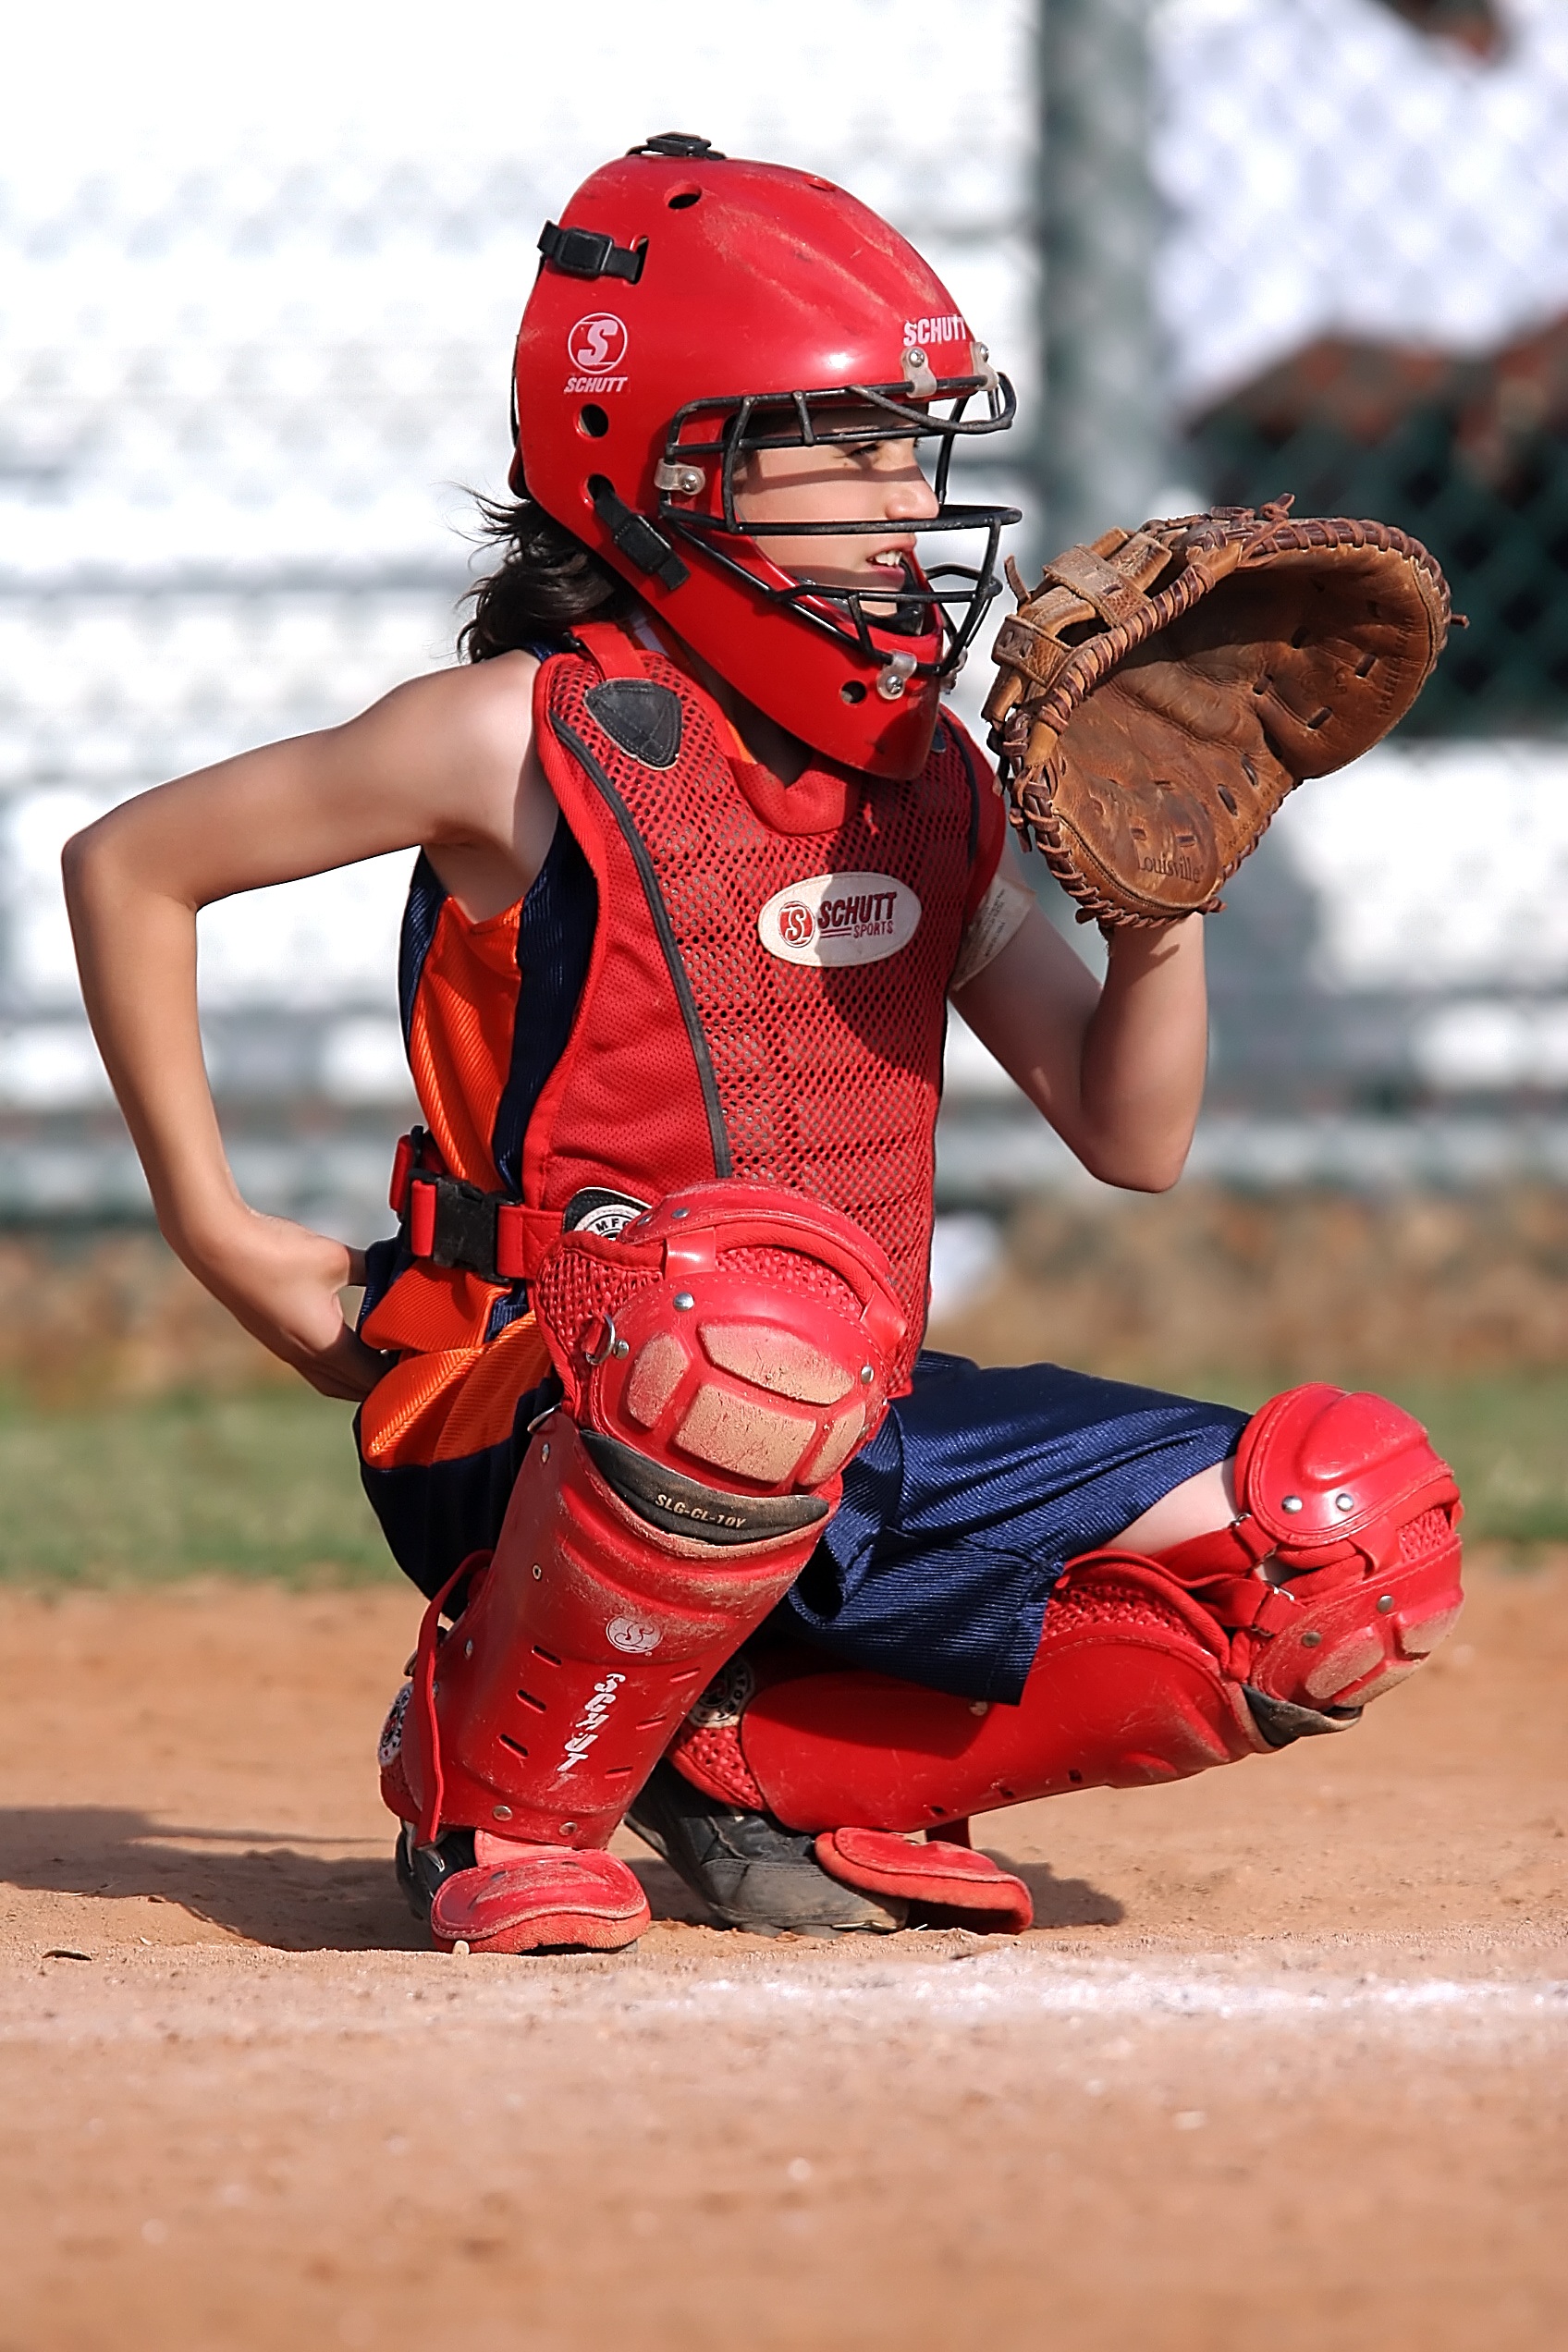
girl, baseball, glove, sport, game, play, female, red, action, player, competition, focus, sports, helmet, home plate, athlete, catcher, softball, ball game, team sport, catcher's mitt, bat and ball games, baseball positions